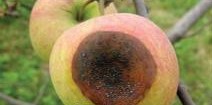
Plant: Apple
Disease: apple black rot